Primitive Methodism in the United Kingdom

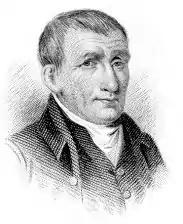
A drawing of Hugh Bourne, one of the early Primitive Methodist leaders

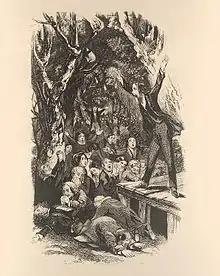
Lorenzo Dow preaching, engraving by Lossing-Barrett, 1856

Primitive Methodism originated in "camp meetings" held in the area of The Potteries at Mow Cop, Staffordshire, on 31 May 1807. This led in 1811 to a joining of two groups, the 'Camp Meeting Methodists' and the Clowesites led by Hugh Bourne and William Clowes, respectively.